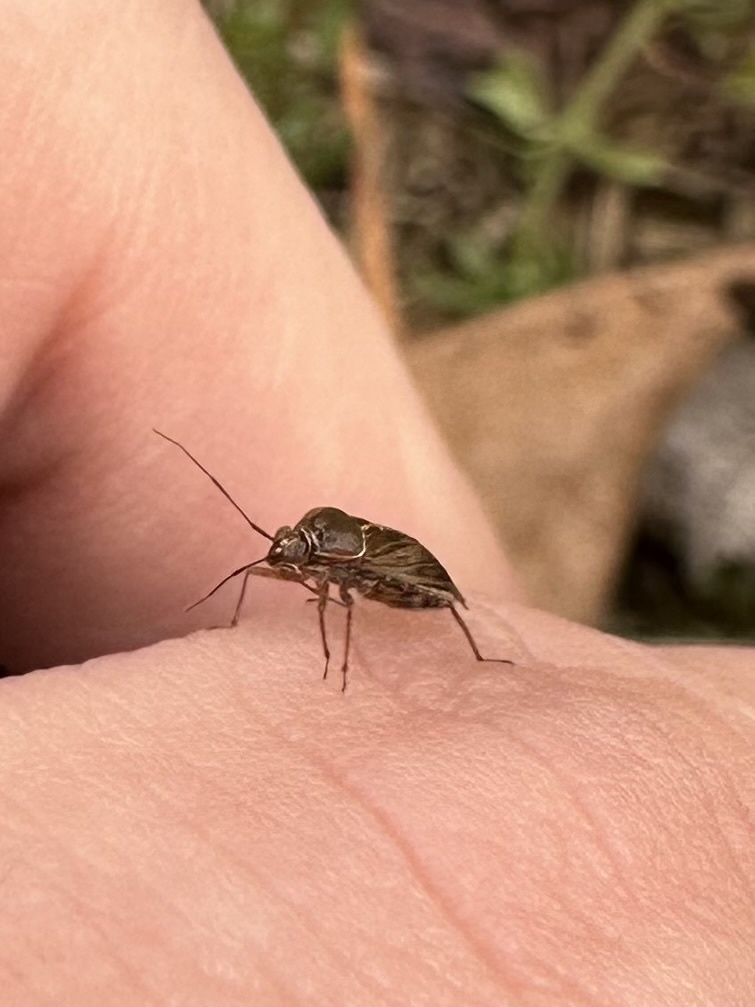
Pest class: lygus_bug